Tayutama: Kiss on my Deity

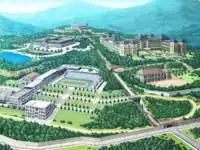
Sosei Academy as seen in "Tayutama". Slightly's school building is seen to the left, while Flawless' school building is seen to the right.

The main part of "Tayutama" takes place in a town called , which houses various landmarks such as the , which the main characters attend, and the , a local Shinto shrine managed by Yuri's family. Sosei Academy consists of two departments: a notorious all-girls department named , which stems its roots from the Sosei Girls' Academy; and a recently added coeducation department named . The campus grounds are separated into two parts which houses the two separate departments. Students attending the Flawless department live in a dormitory across from the school building, which is separated from Slightly's school building and schoolyard by a small forest.